Gonzalo Fernández de Heredia

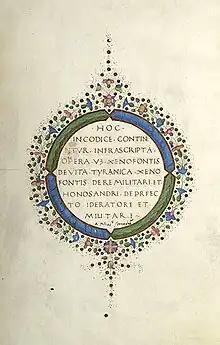
Fernández de Heredia was the scribe of the manuscript Morgan M 244, a volume of Latin translations of Xenophon and Onasander copied at Florence around 1470

Gonzalo Fernández de Heredia y de Bardají ( – 21 November 1511) was an Aragonese monk, bishop, politician and diplomat. He was bishop-elect of Segorbe-Albarracín, then Bishop of Barcelona (1478–1490) and Archbishop of Tarragona (1490–1511). He also served as President of the Government of Catalonia (1504–1506).